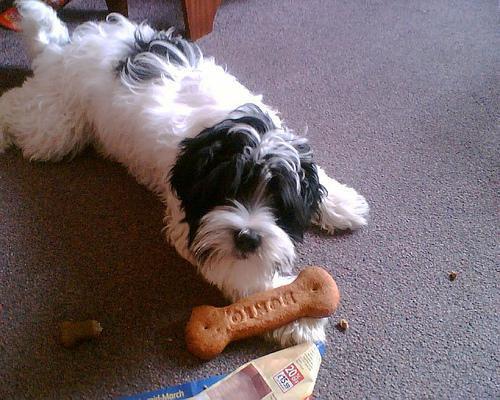
Tibetan_terrier